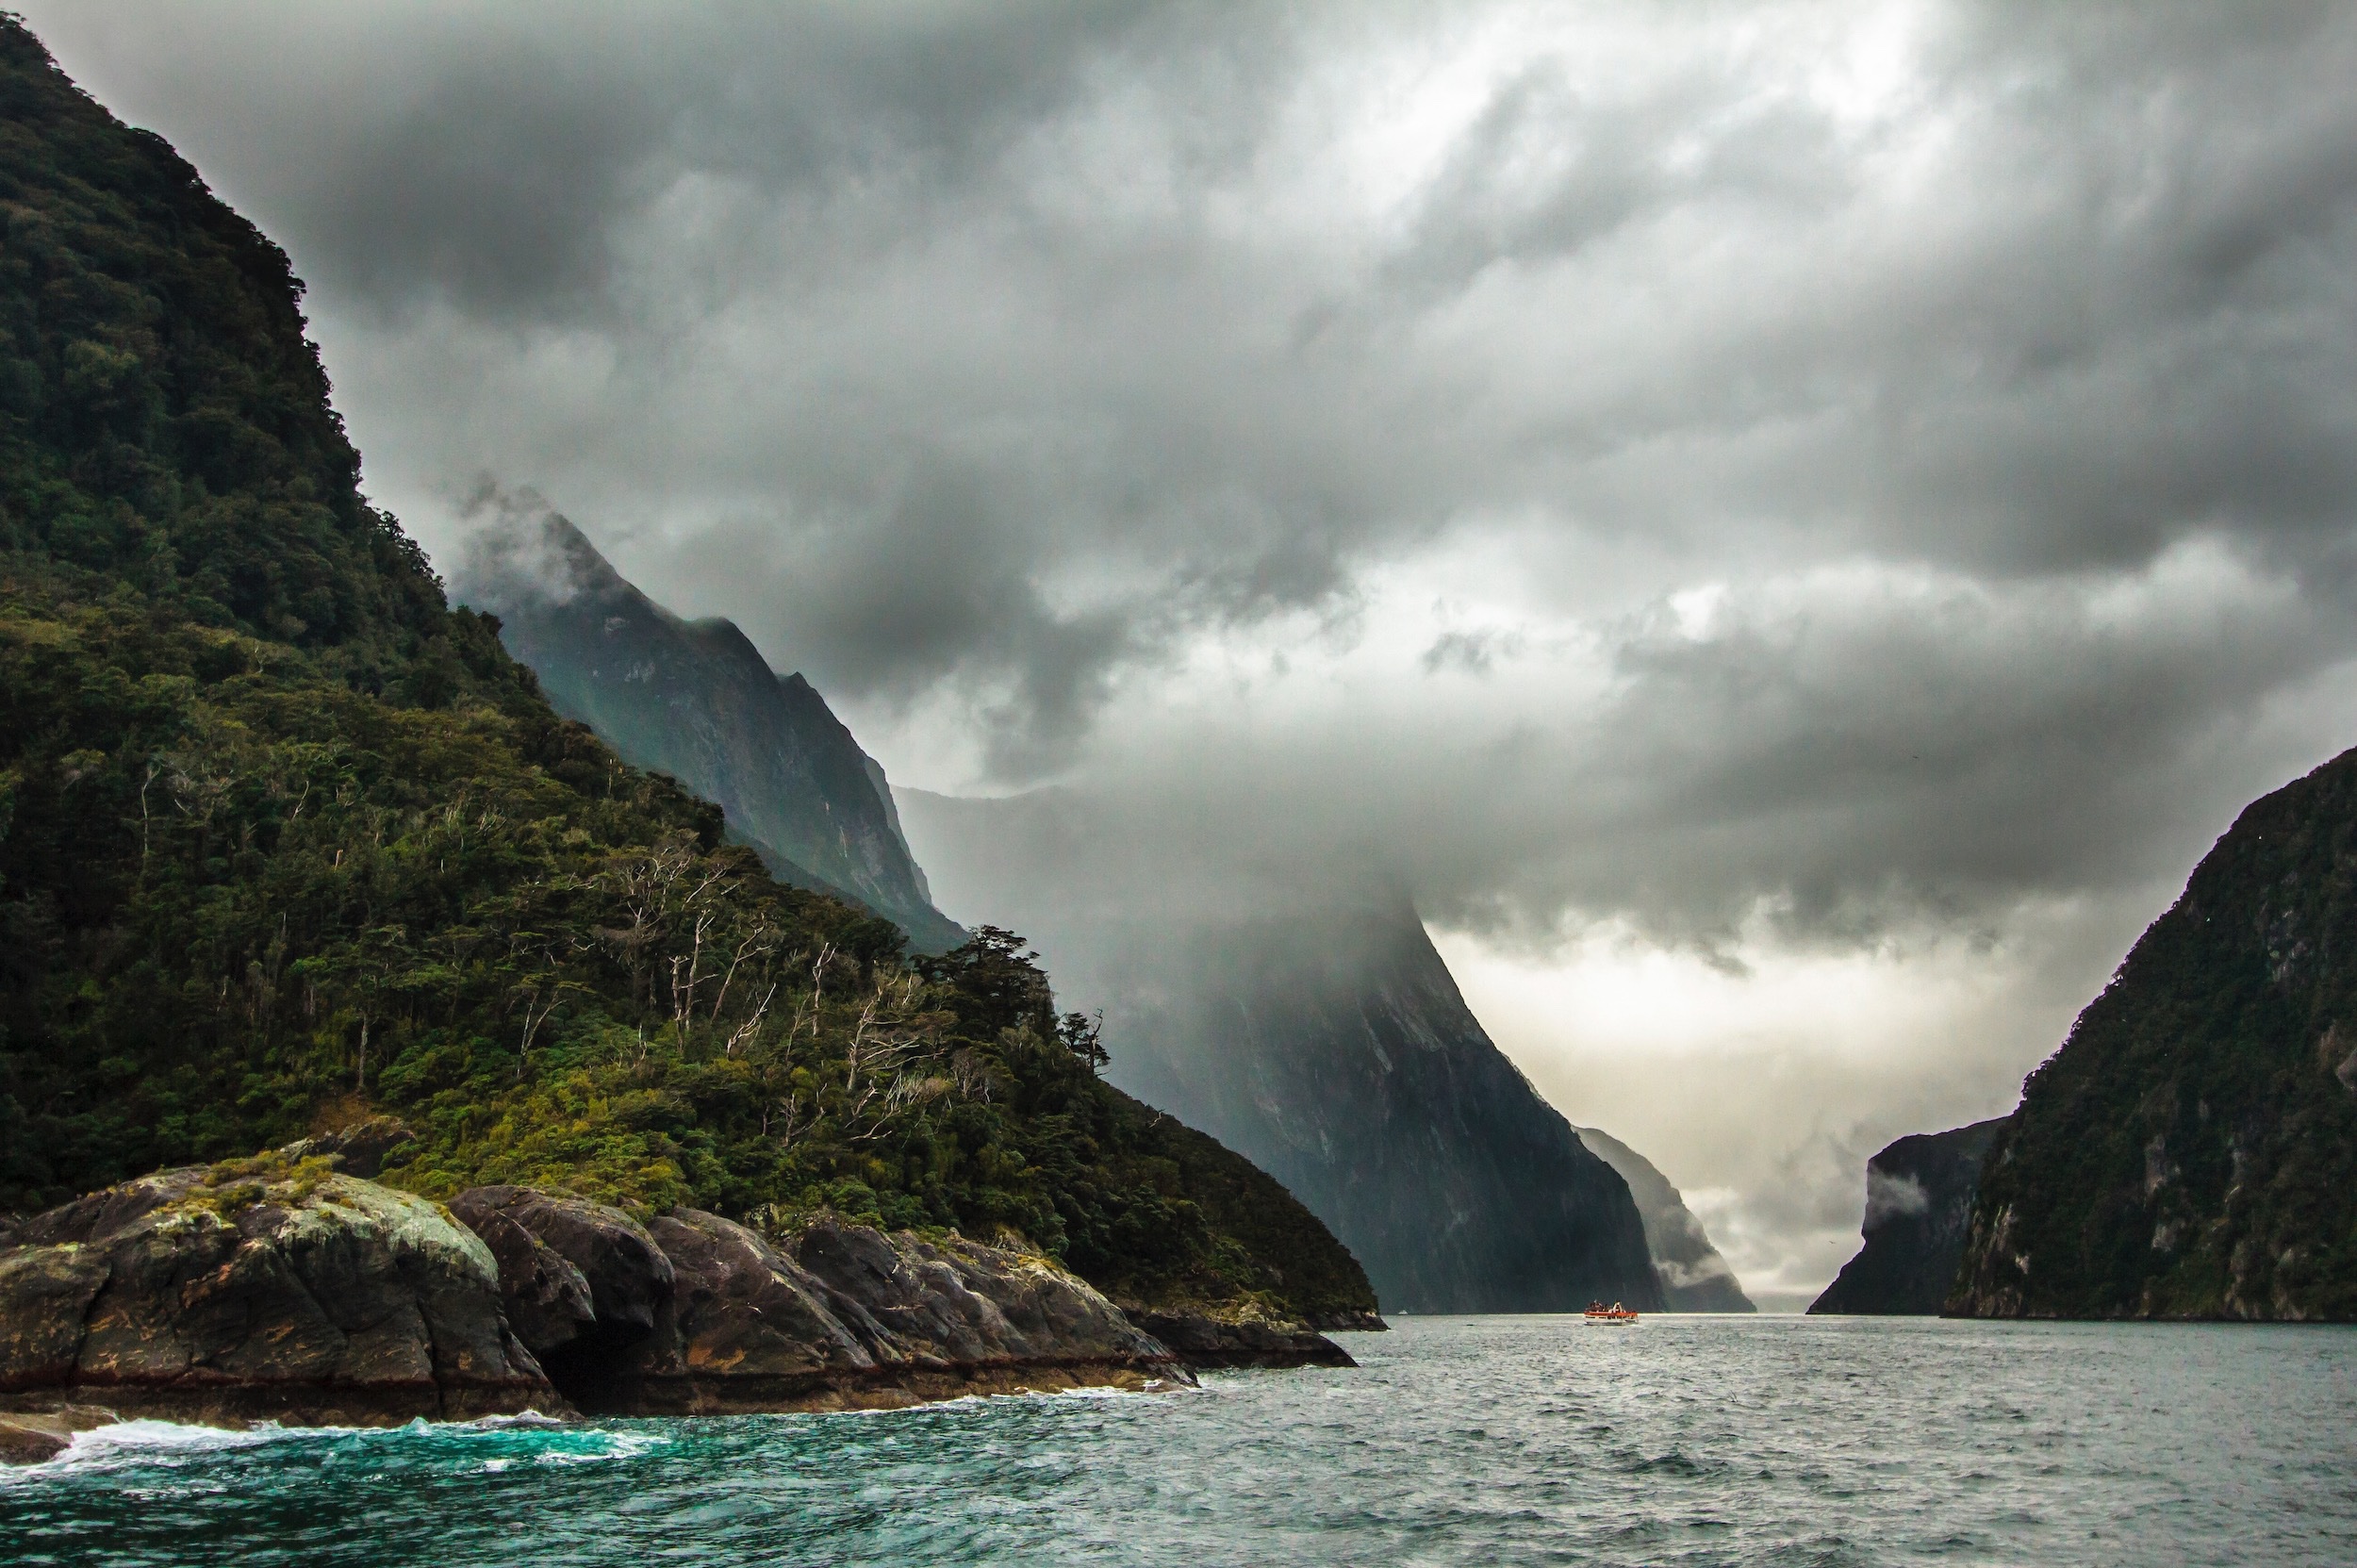
sea, coast, nature, ocean, mountain, cloud, wave, cliff, bay, fjord, terrain, body of water, loch, landform, geographical feature, atmospheric phenomenon, glacial landform, wind wave